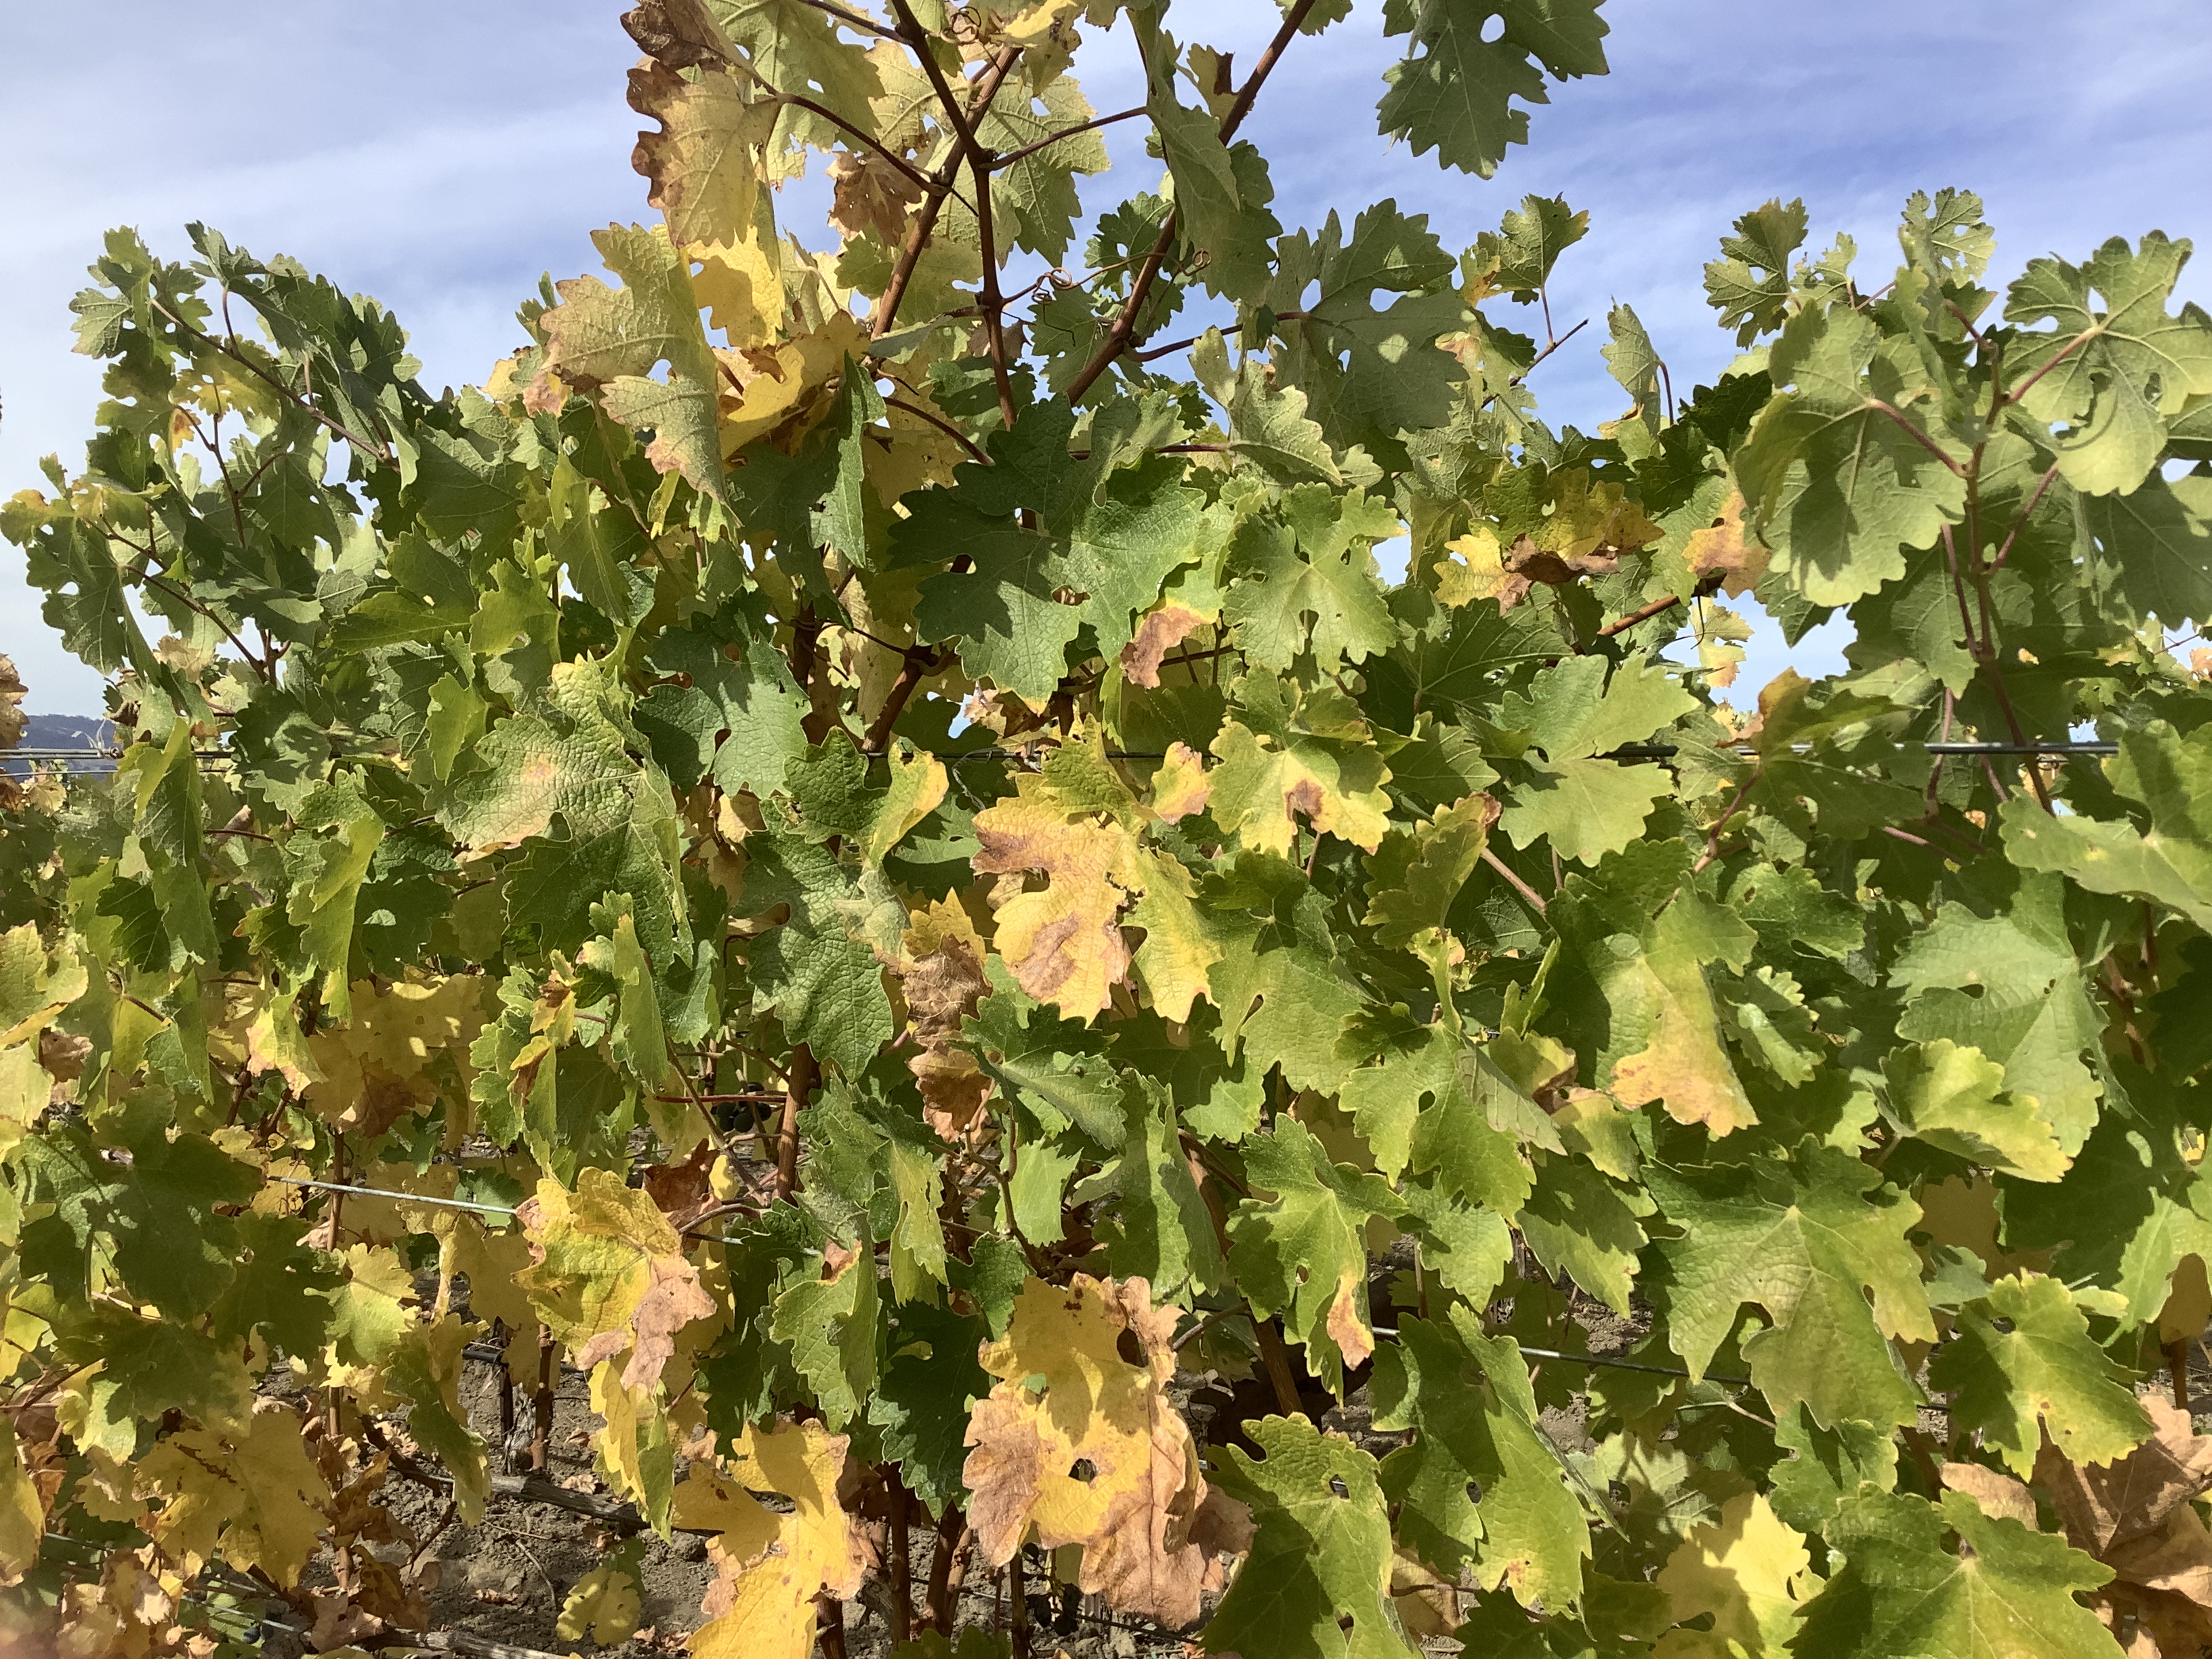
Label: No Virus